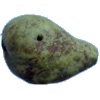
Label: pear_stone